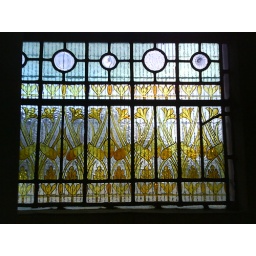
Friendly yellow 'stained glass' window in Spring Hill library #birmingham.